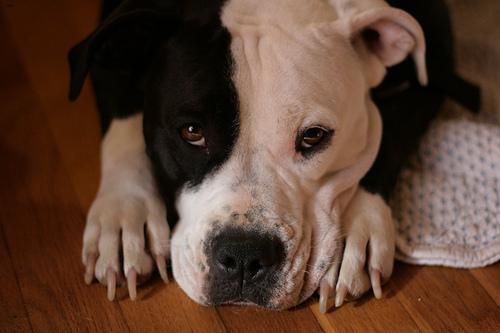
american bulldog